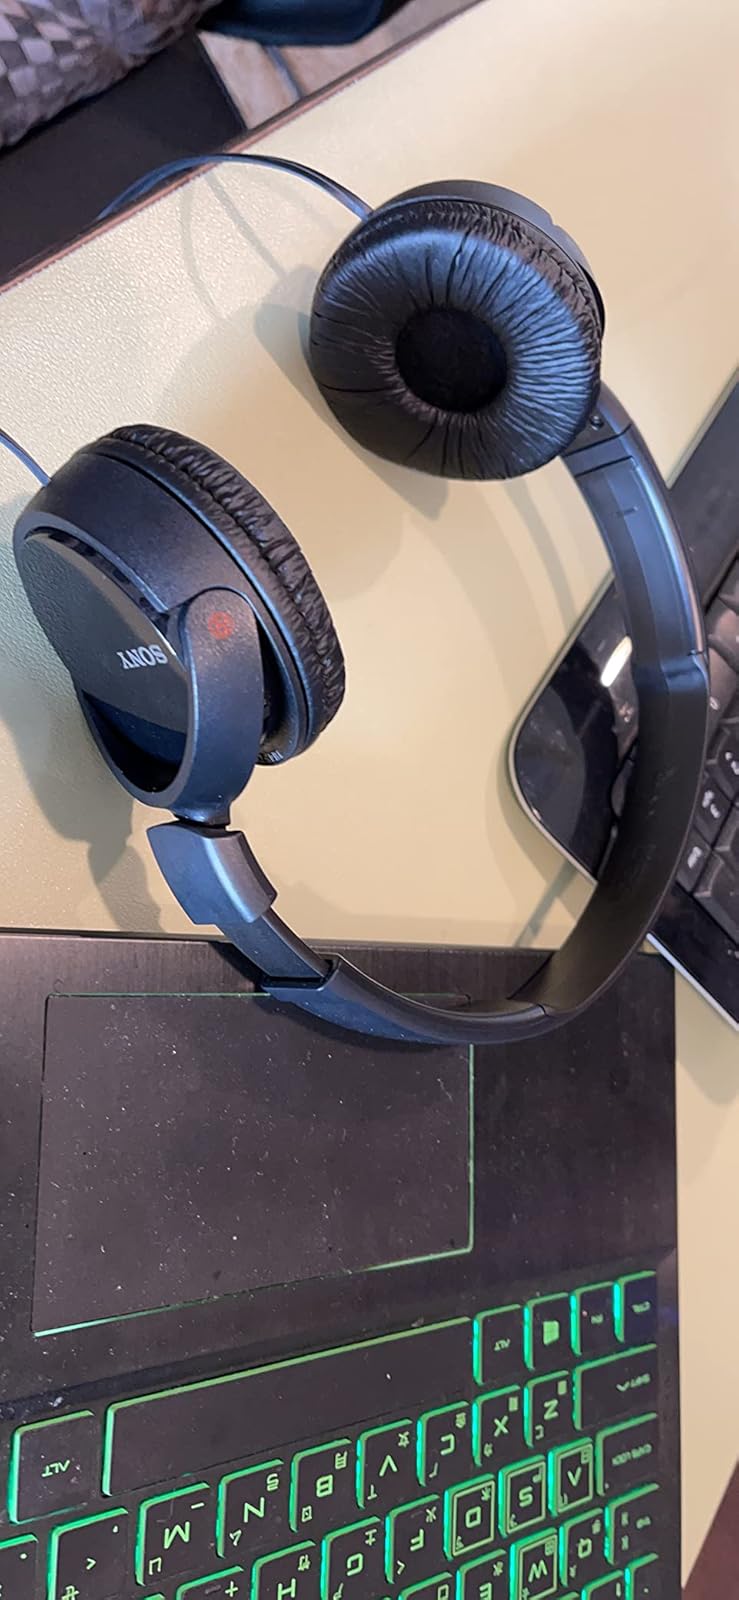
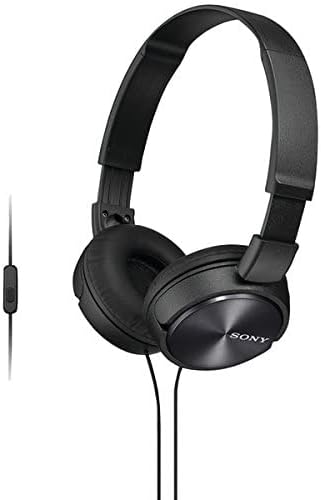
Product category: headphones
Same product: yes